T. E. Breitenbach

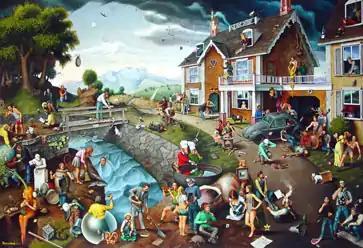
"Proverbidioms", 1975 oil on panel

In 1974, Breitenbach started work on a painting of contemporary proverbs, idioms, and clichés, after feeling challenged by a review of Pieter Bruegel's 1559 painting of Dutch proverbs, "Netherlandish Proverbs", suggesting that language was particularly colorful "back then". This became "Proverbidioms", his best-known work, completed in 1975 at the age of 24. This large painting illustrates over 300 common expressions like "You are what you eat", "butterflies in the stomach", "the rat race", and so on, and identifying the sayings became a kind of puzzle for his audience. "Proverbidioms" has been turned into a poster, jigsaw puzzle, and appeared on the TV show "Beverly Hills, 90210" in a few episodes.